Barbara Brenner

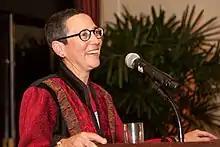

Barbara Brenner (October 7, 1951 - May 10, 2013) was an American breast cancer activist, after activist and legal work on several other causes, including anti-Vietnam War activism, women's rights, civil rights, and employment discrimination. She led the organization Breast Cancer Action, which critiqued orthodoxy regarding the cancer, with which she had been diagnosed in 1993 and 1996. She was partners for 38 years with Suzanne Lampert, her partner since graduate school at Princeton University. She died at the age of 61 on May 10, 2013.